Mimmo Poli

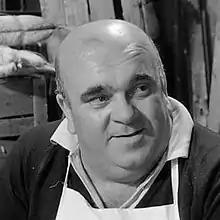
Poli in the movie "Altissima pressione" (1965)

Mimmo Poli (born Domenico Poli, April 11, 1920 – April 4, 1986) was an Italian film character actor.